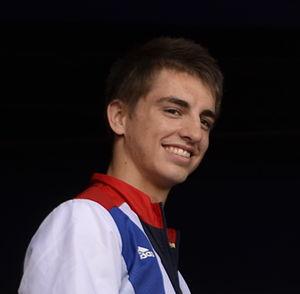
Max Whitlock, né le 13 janvier 1993 à Hemel Hempstead, est un gymnaste britannique.